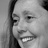
Emotion: happy